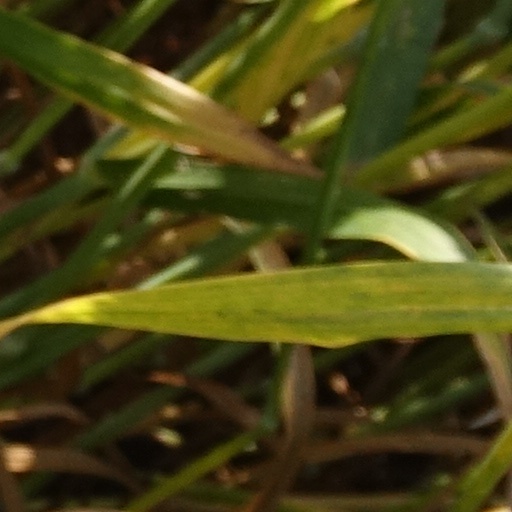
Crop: wheat